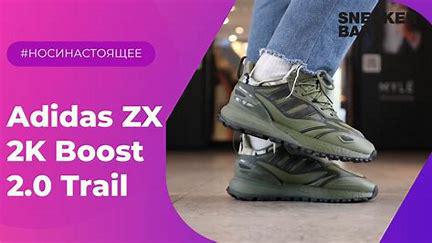
Brand: Adidas
Model: ZX 2K Boost 2